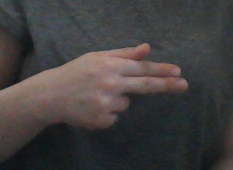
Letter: ghain